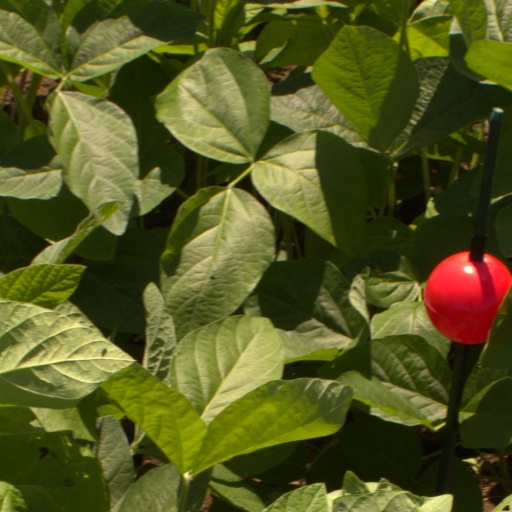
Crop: soybean